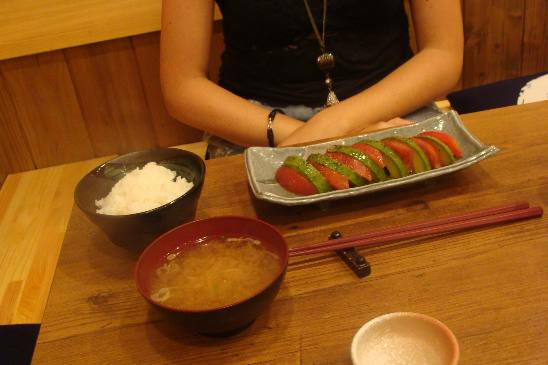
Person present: Yes